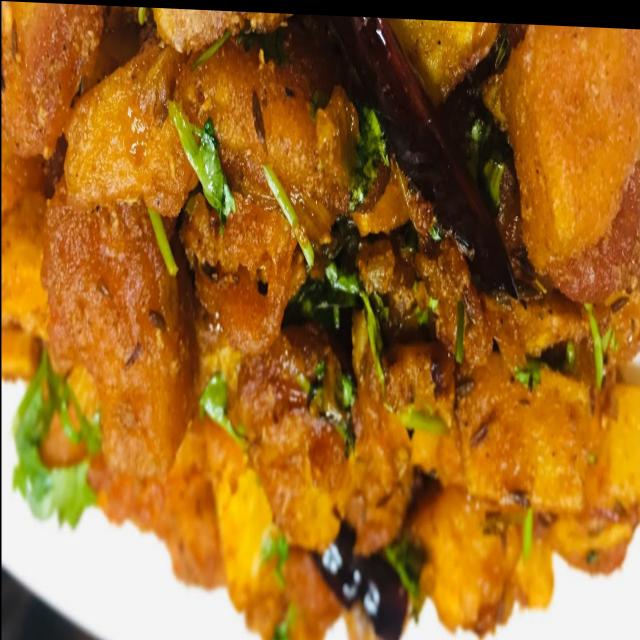
Dish: aloo_masala